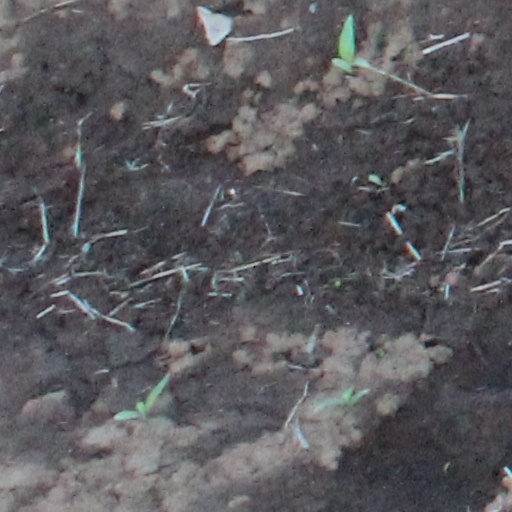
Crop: wheat